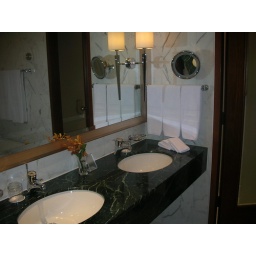
real flowers in the bathroom